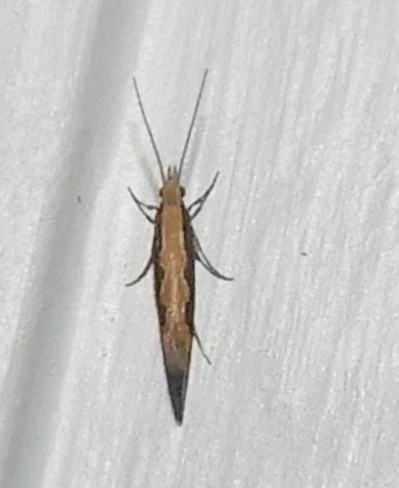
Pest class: diamondback_moth